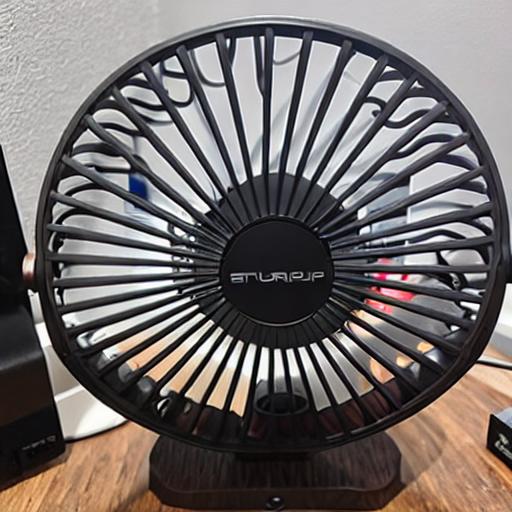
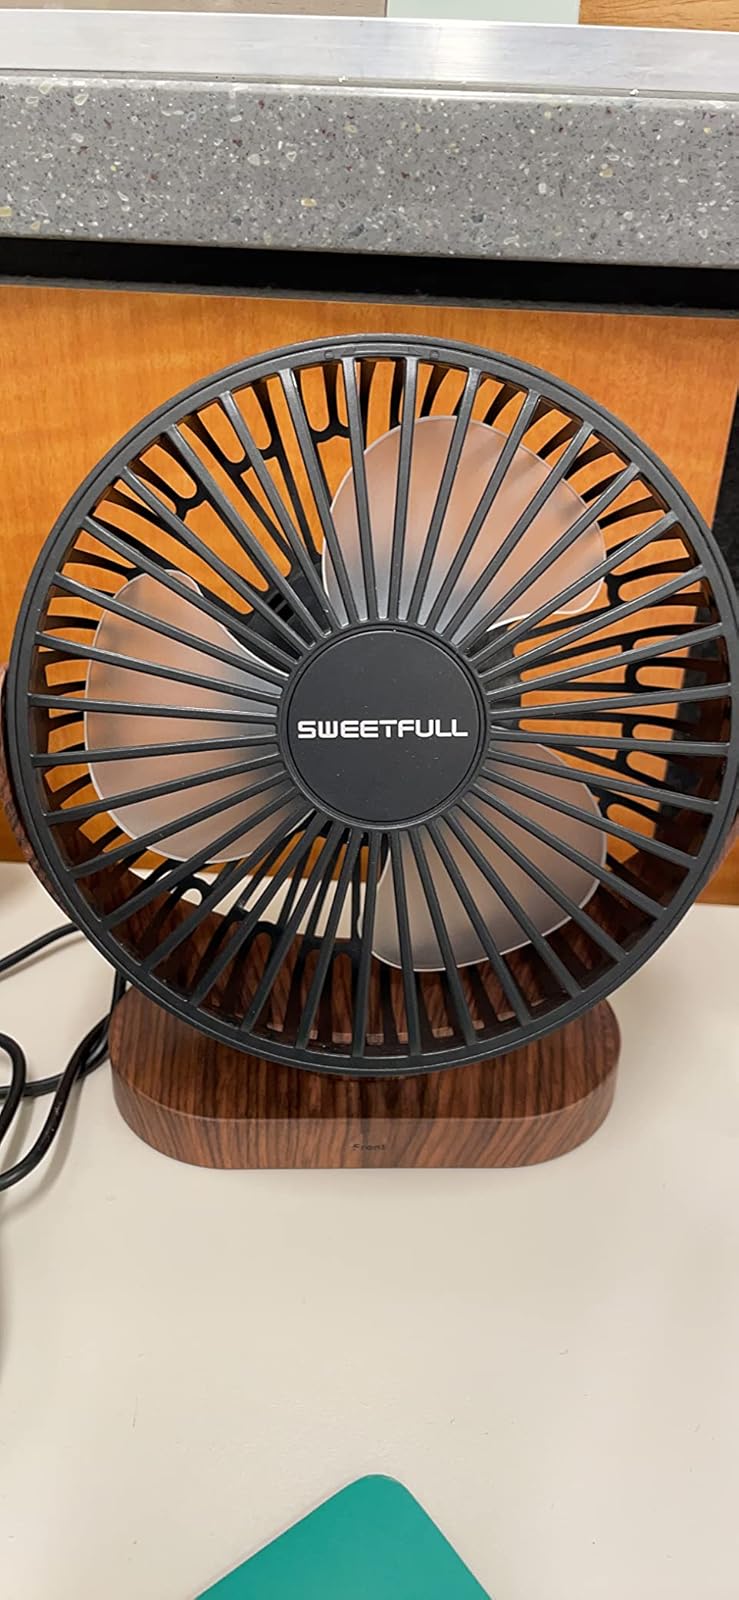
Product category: fan
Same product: no